Timeline of the 2019–2020 Hong Kong protests (November 2019)

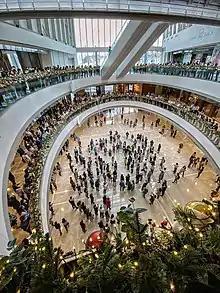
Protesters in the MegaBox Mall (26 November)

Office workers in Central protested, with the rallies spreading over to Kowloon Bay. Workers in office attire, along with other protesters took over some roads near the MegaBox Mall in Kowloon Bay as they shouted slogans accusing police of brutality, as well as in support of the people who've been holed up in Polytechnic University. They chanted slogans such as "five demands, not one less" and "save the students, enter PolyU" as they occupied roads and disrupted traffic.